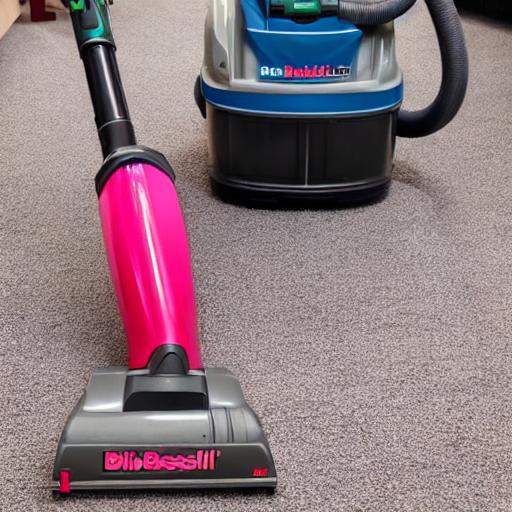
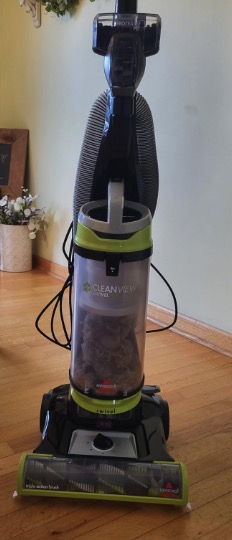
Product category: items_vacuum
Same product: no